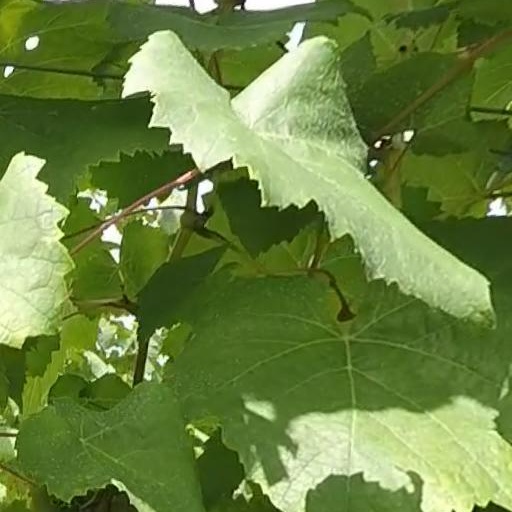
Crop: grape